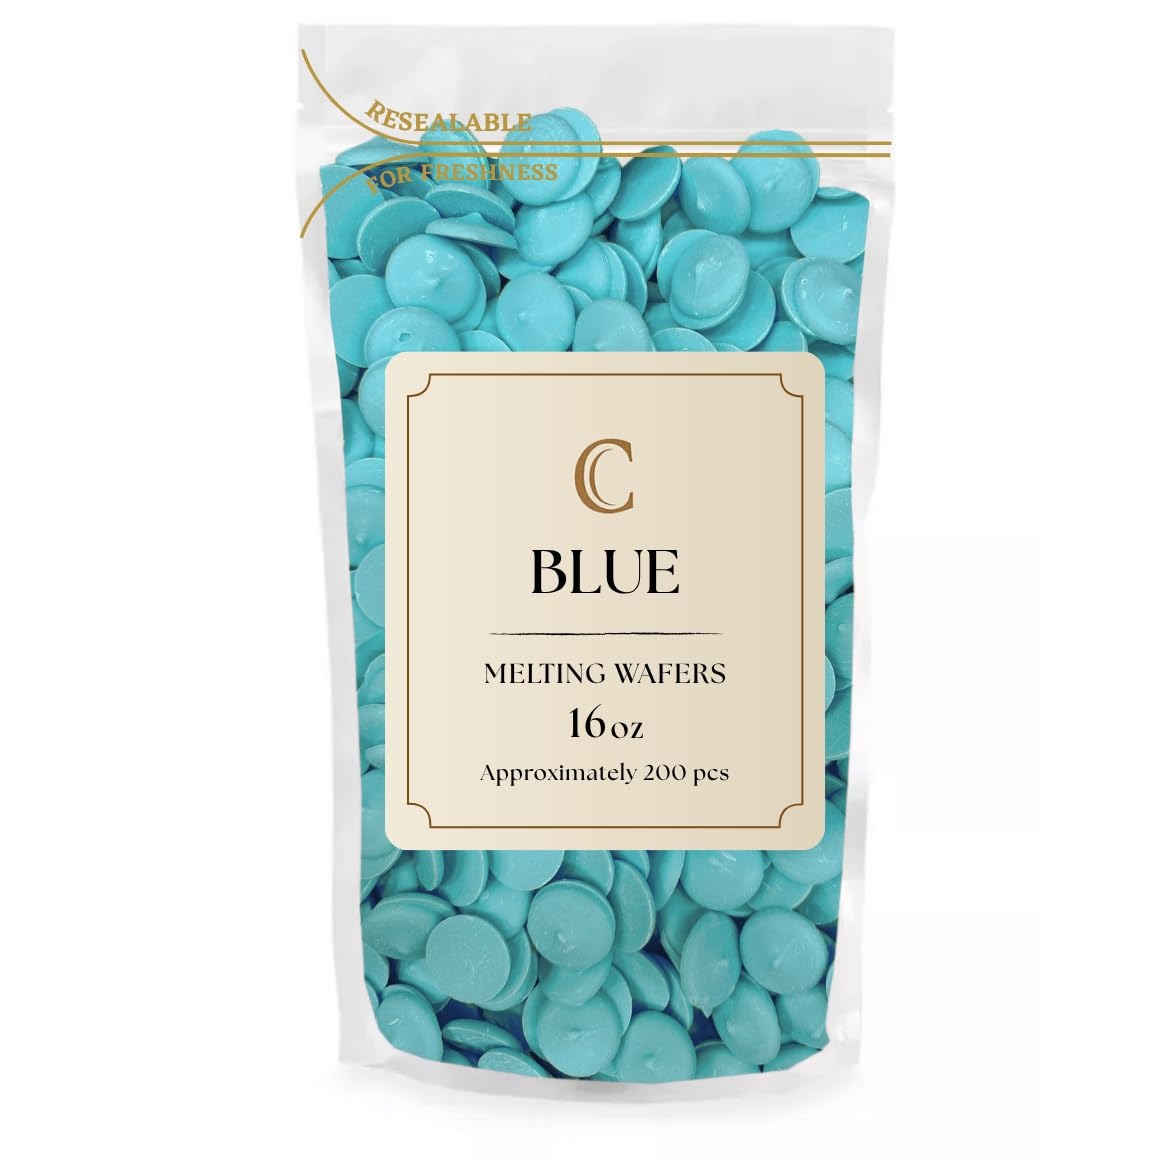
Item Name: KIDU Merckens Chocolate Melting Wafers Bulk Bag Perfect For Dipping, Deserts, Baking And More (2 Pound, Blue)
Product Description: Product Description
Value: 32.0
Unit: Ounce

Price: 47.05